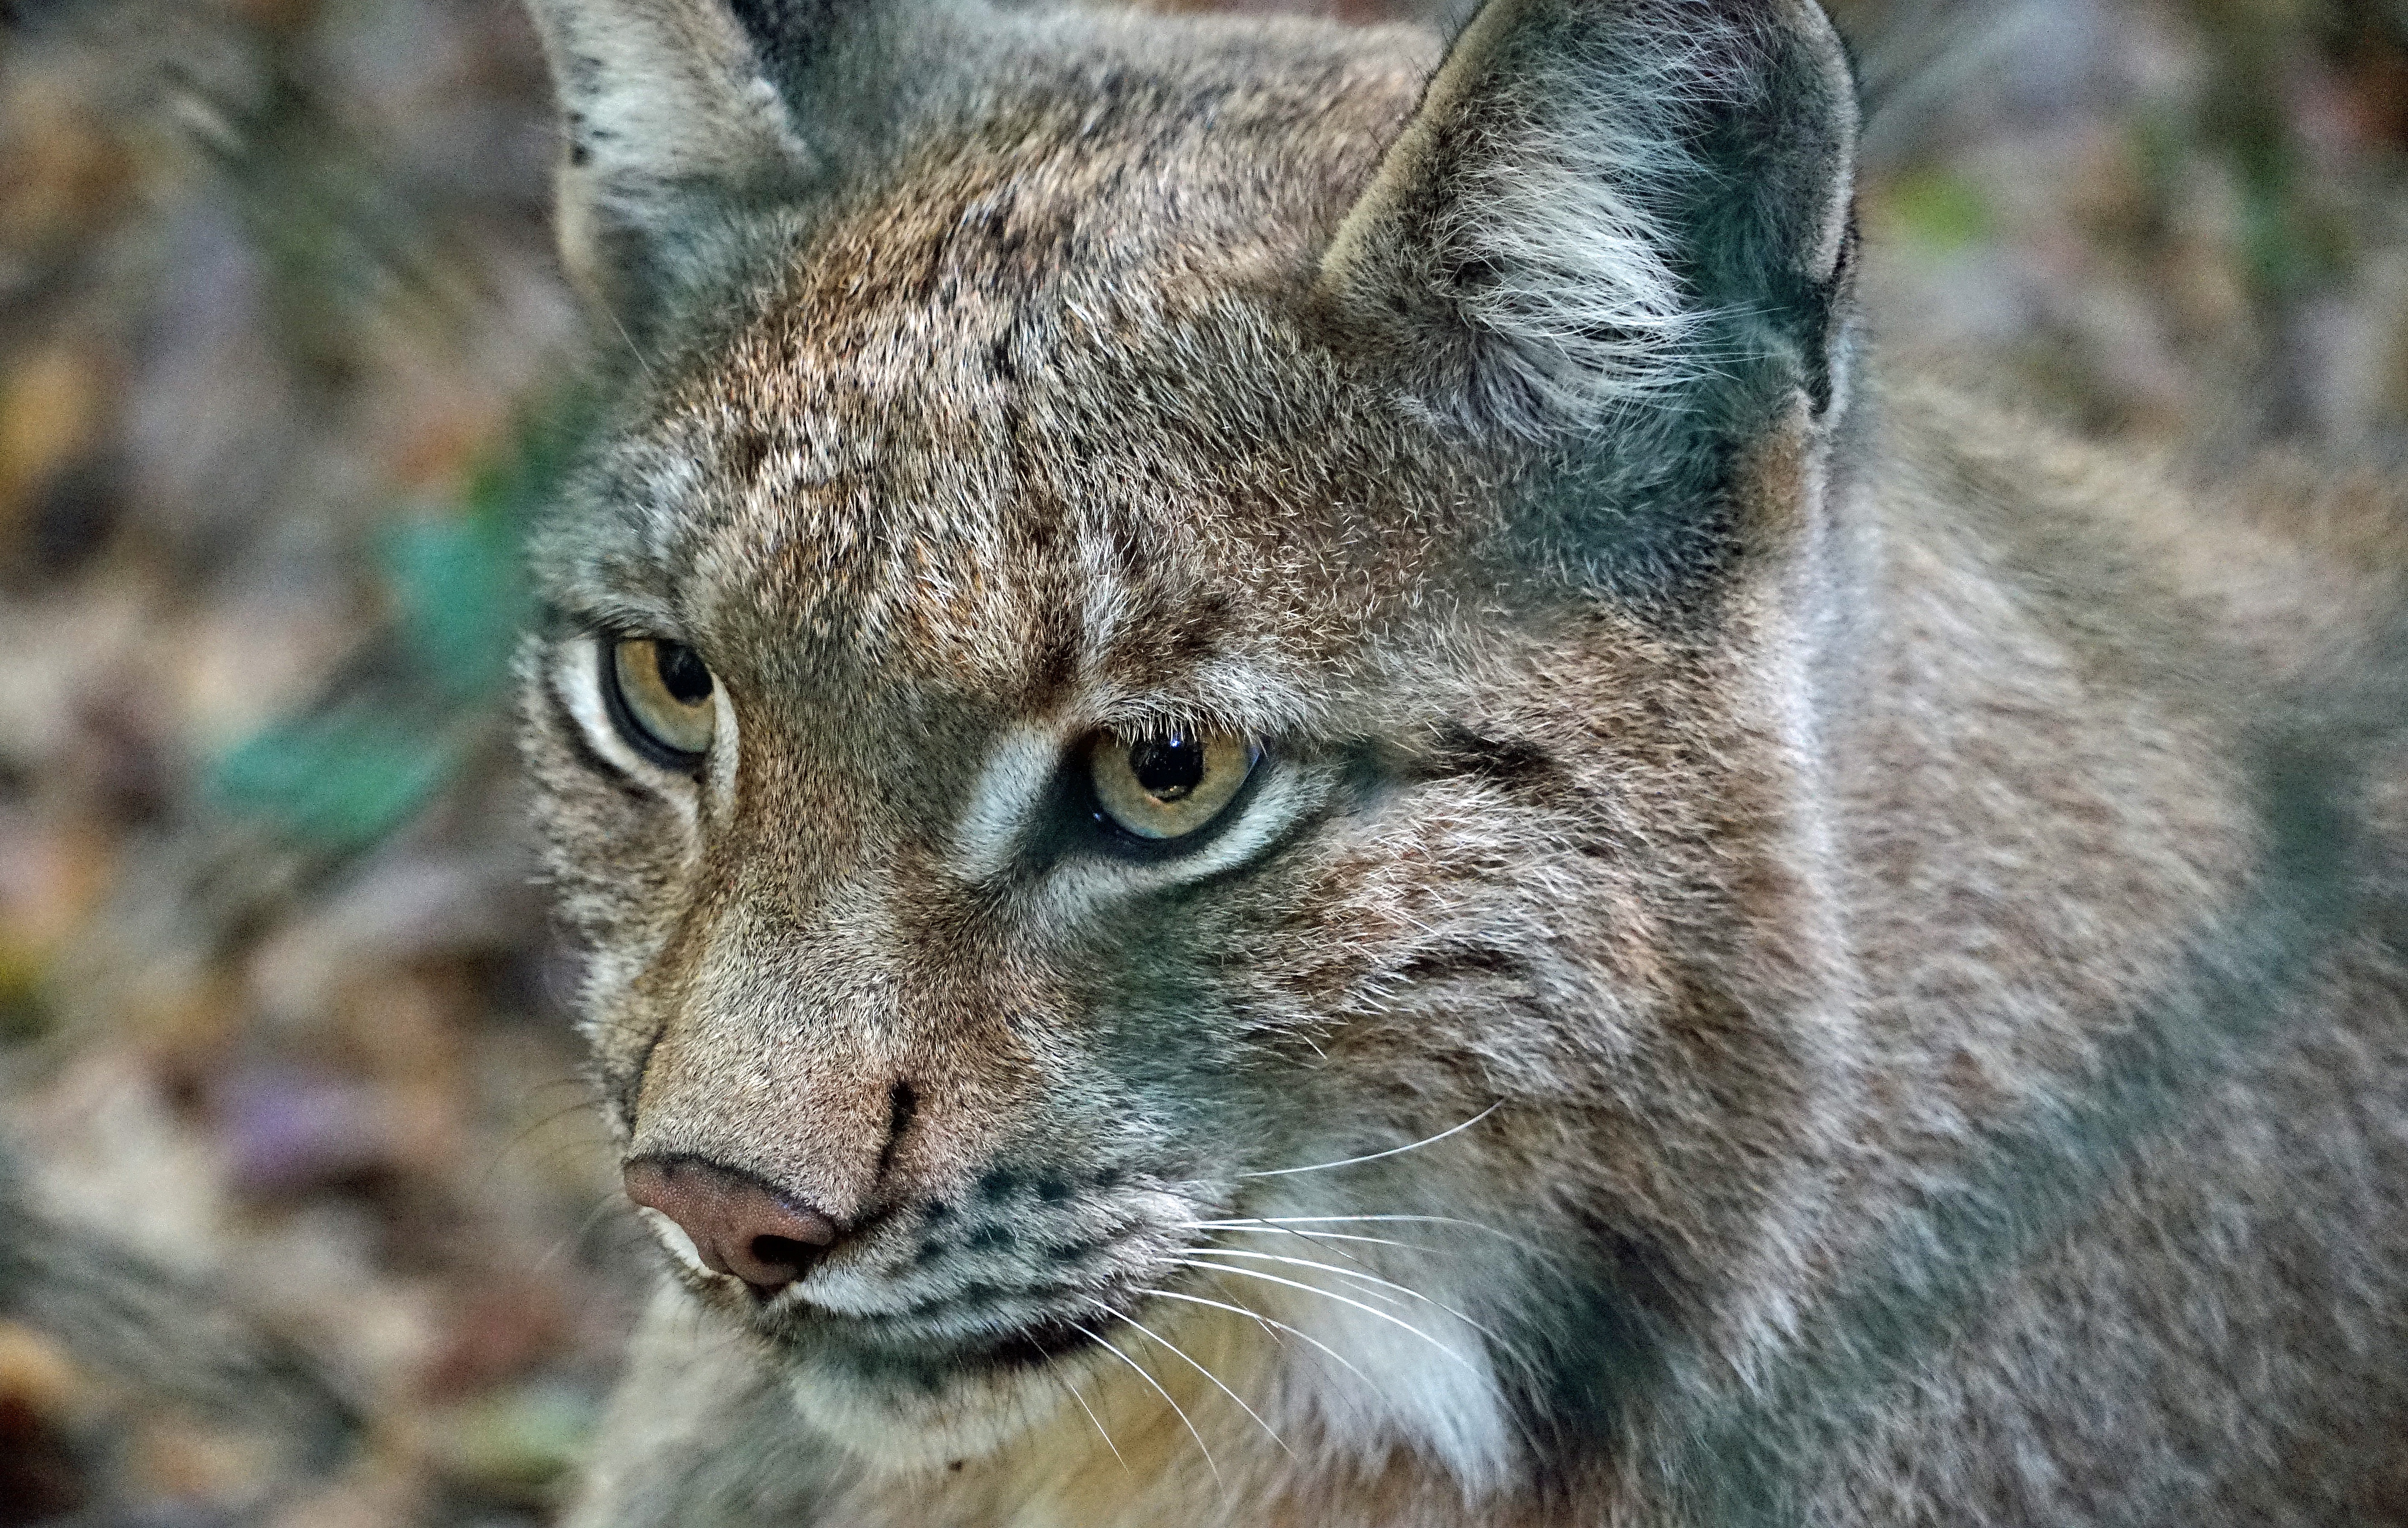
watch, wildlife, cat, mammal, fauna, close up, whiskers, animals, vertebrate, lynx, wildcat, bobcat, dangerous, cougar, puma, wild cat, small to medium sized cats, cat like mammal